Shannon Brown

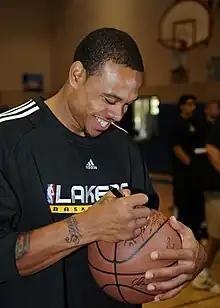
Brown signing a basketball during his tenure with the Los Angeles Lakers

Shannon Brown (born November 29, 1985) is an American former professional basketball player. He attended Proviso East High School in Maywood, Illinois, was named Illinois Mr. Basketball in 2003, and played college basketball for Michigan State University. He was drafted by the Cleveland Cavaliers with the 25th overall pick in the 2006 NBA draft.